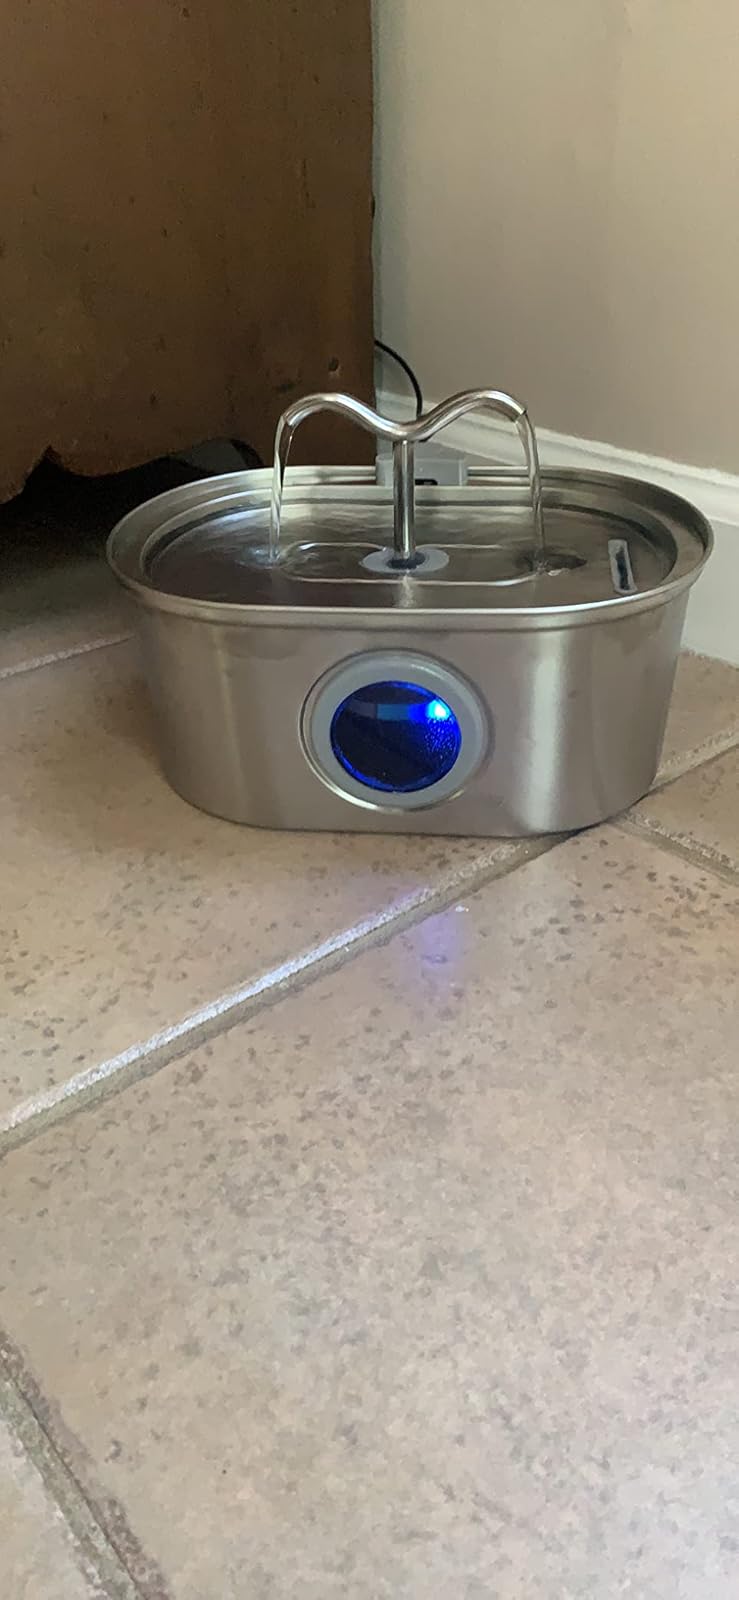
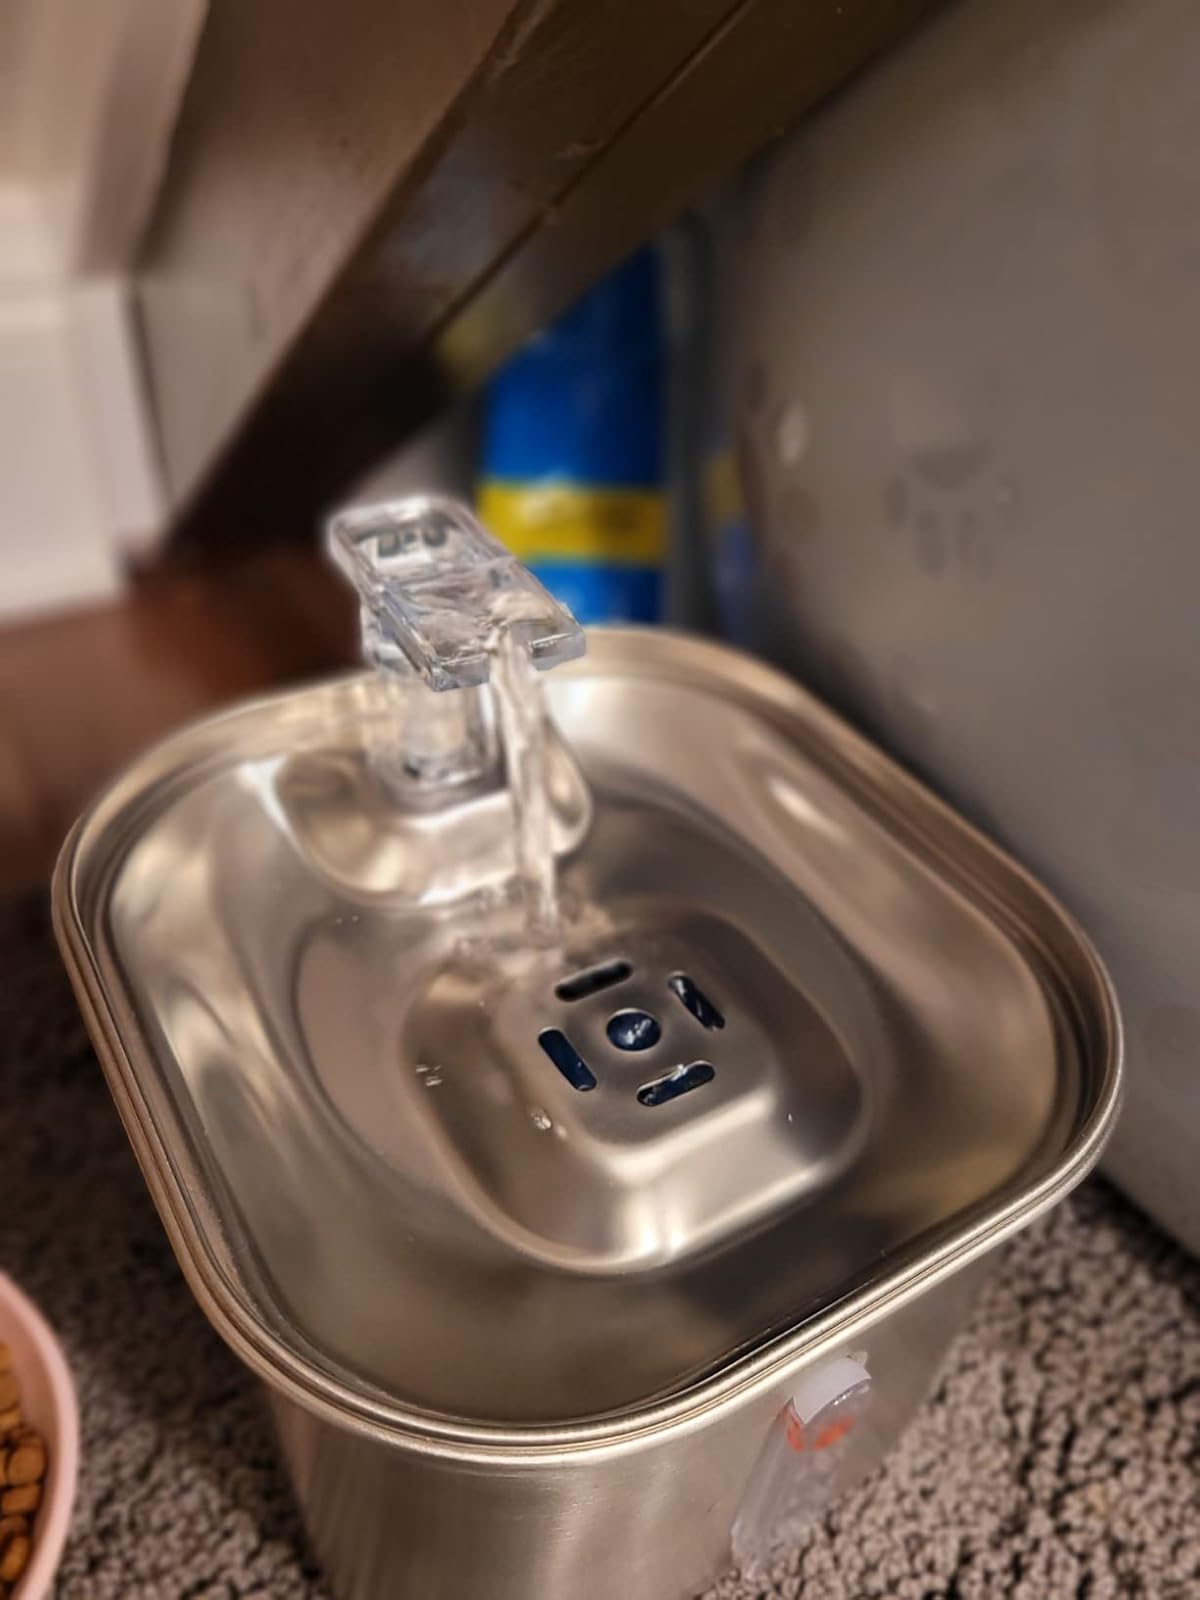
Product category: items_bowl
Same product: no